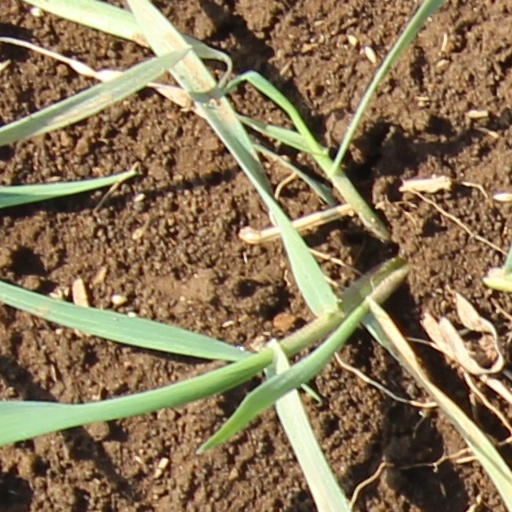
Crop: wheat